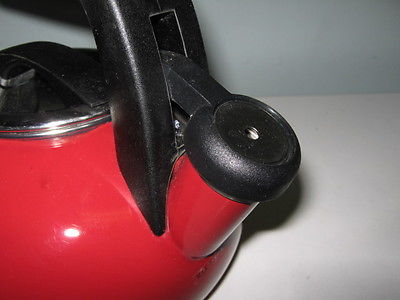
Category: kettle